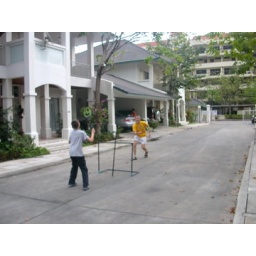
Sean and Dad playing badminton on the street in front of our house